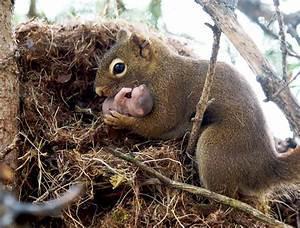
squirrel